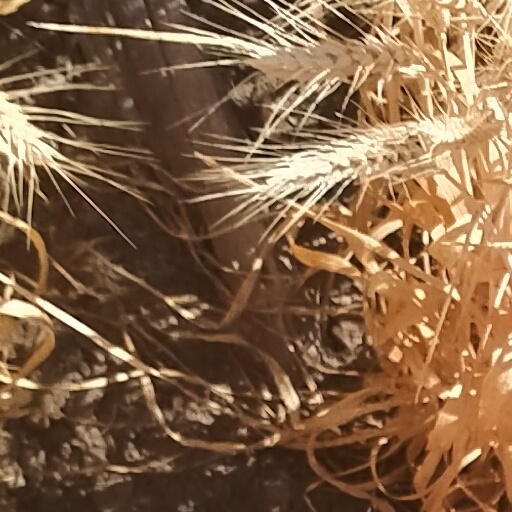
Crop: wheat